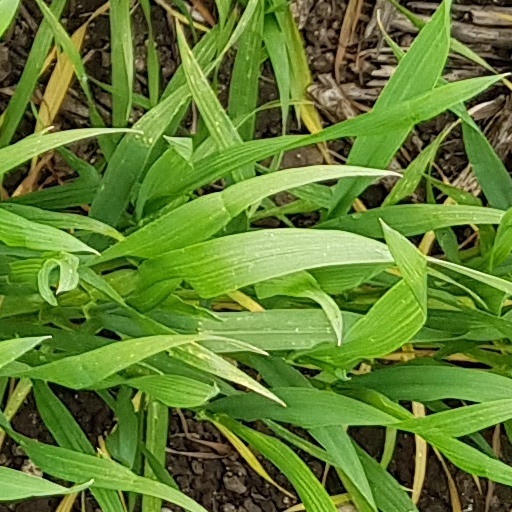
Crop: wheat